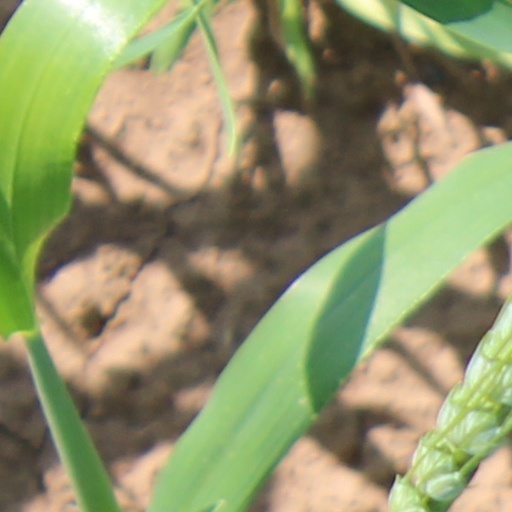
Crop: wheat